Canterbury city walls

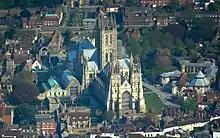
The location of Canterbury Cathedral in the 6th century (centre) may have been influenced by the surviving Roman city walls (top)

The first city walls in Canterbury were built by the Romans. Canterbury, then called "Duverovernum Cantiacorum", was initially probably defended by a small fort but had not required any other civic defences. The security situation in Britain deteriorated in the late 3rd century AD and a circuit of defensive walls were built around the city, probably between 270 and 290. They enclosed an area of , cutting off the old industrial parts of the western side of the city, but incorporating a cemetery area to the south-east that had formerly been outside the city boundary. New coastal forts were also built across the region at around the same time, and a headquarters for them may have been established in Canterbury.